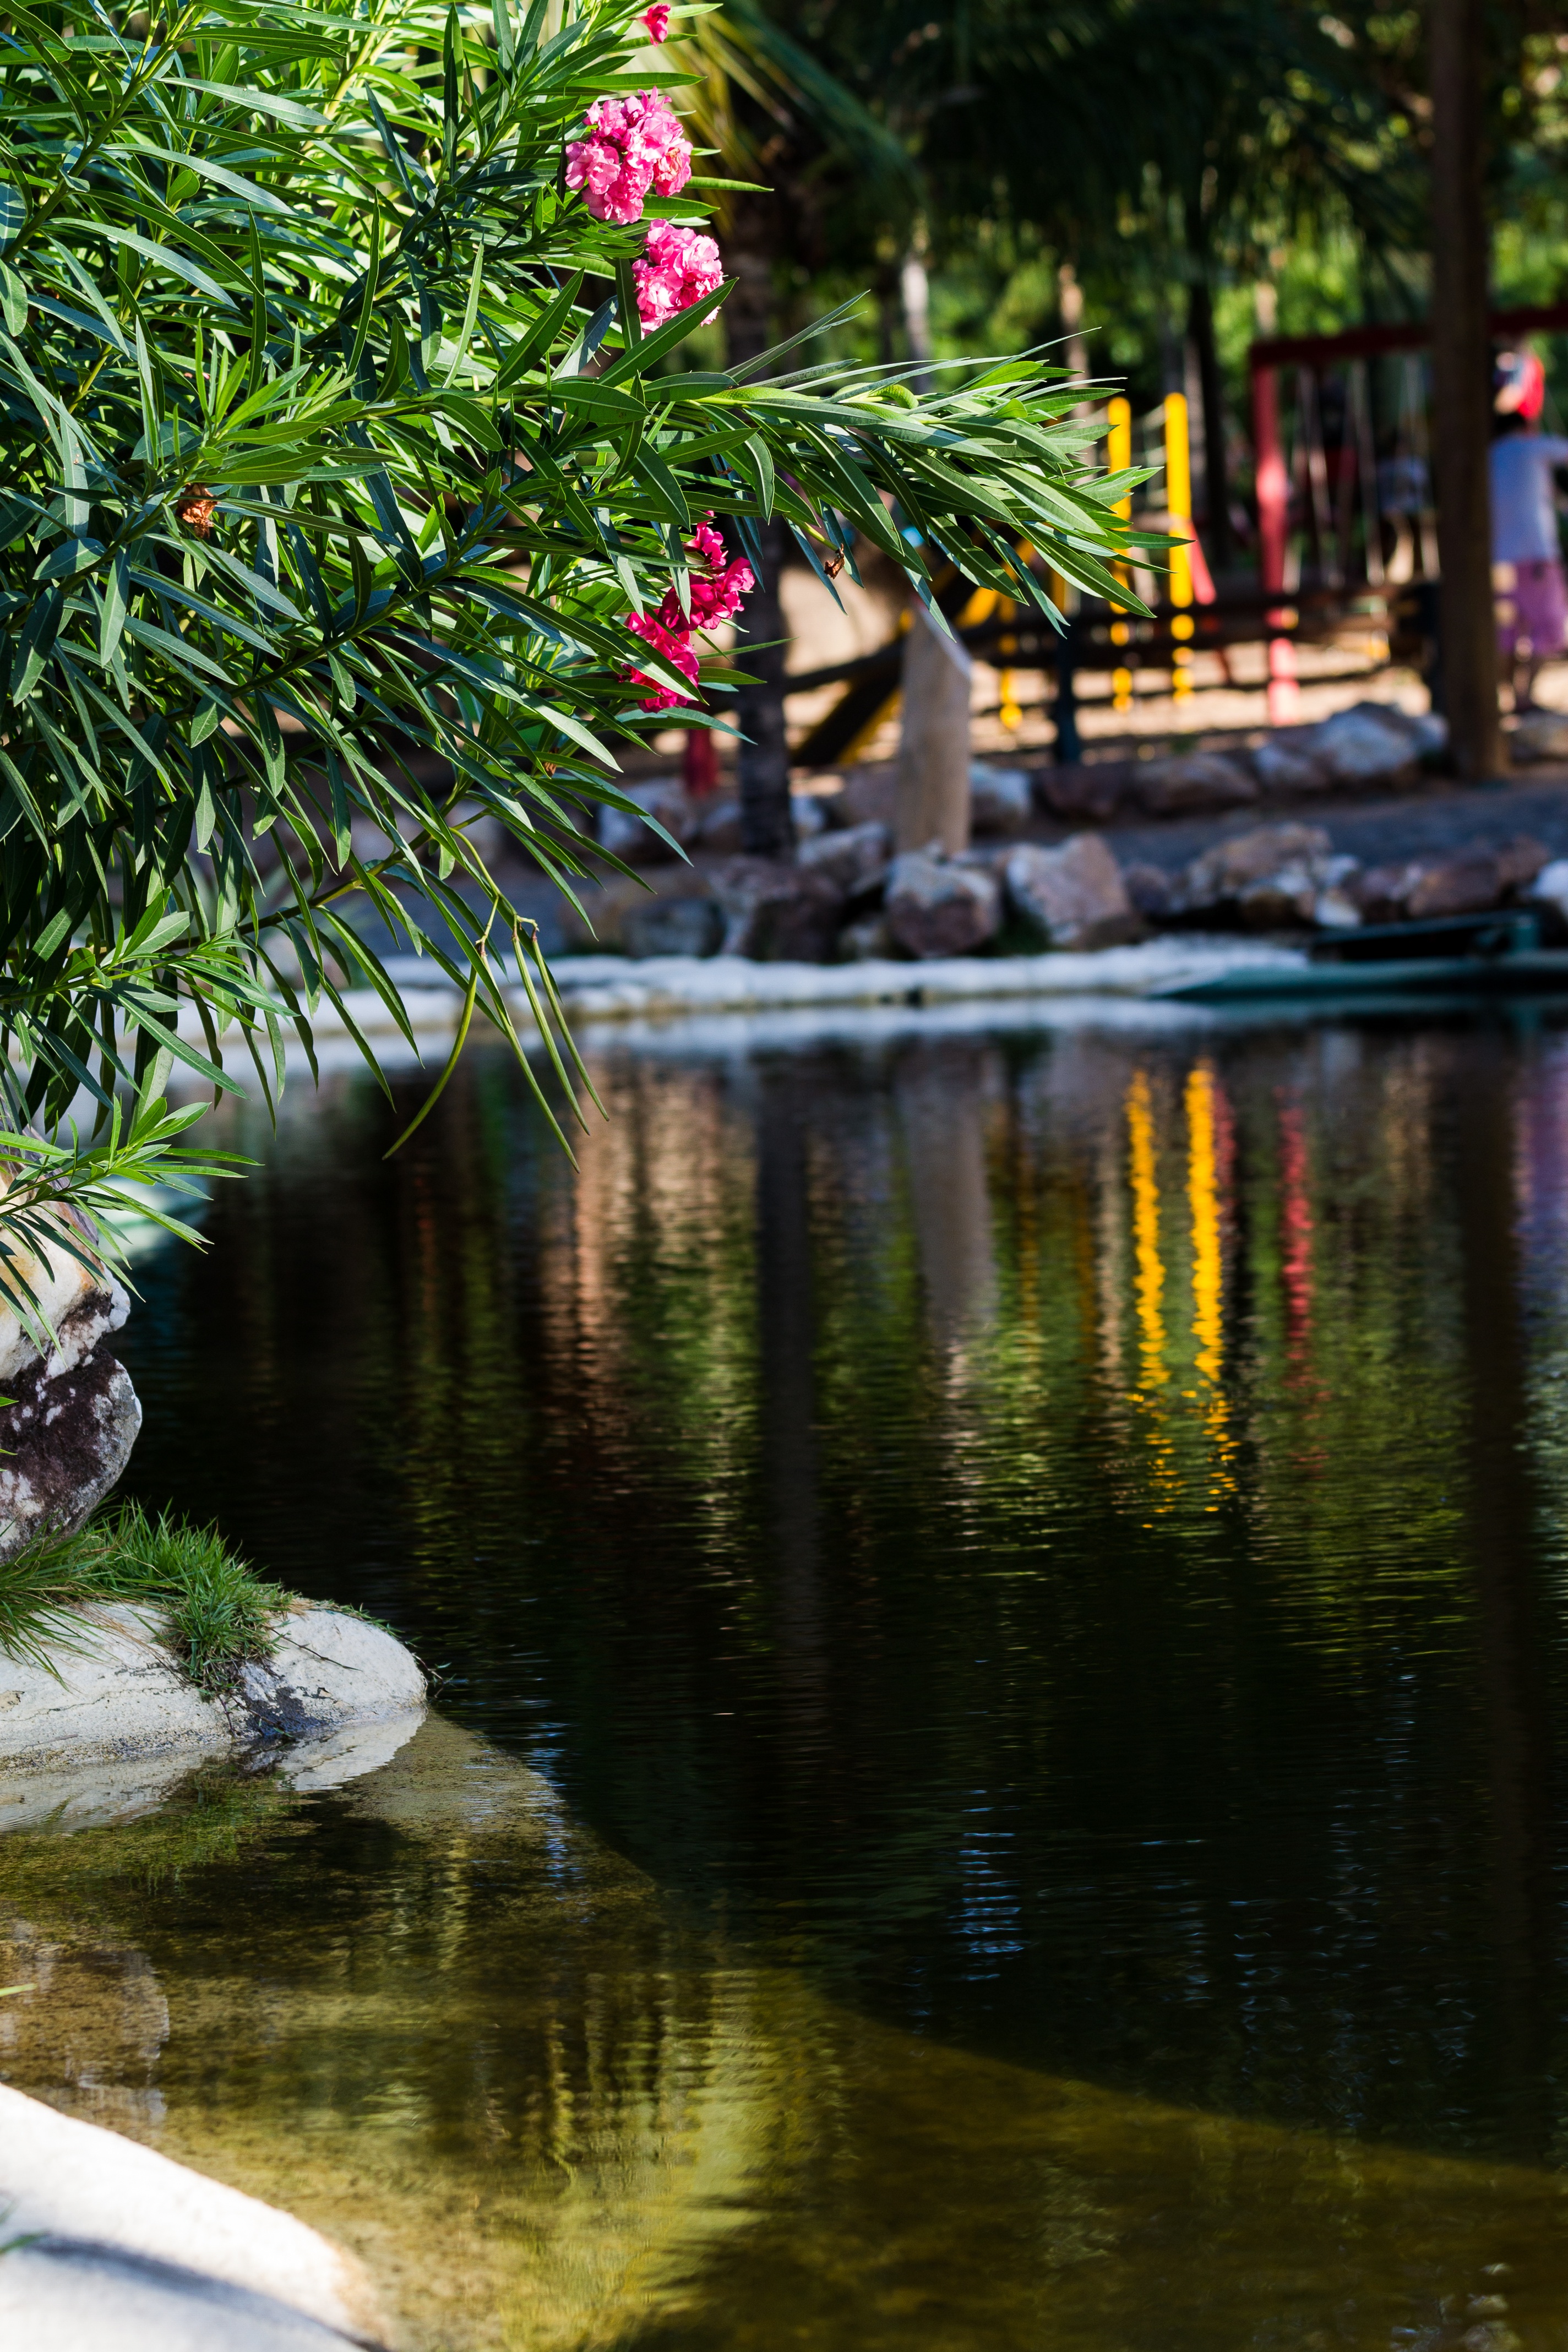
tree, water, sunlight, leaf, flower, river, pond, stream, reflection, autumn, botany, garden, season, waterway, water feature